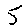
Label: 5